Medici Fountain

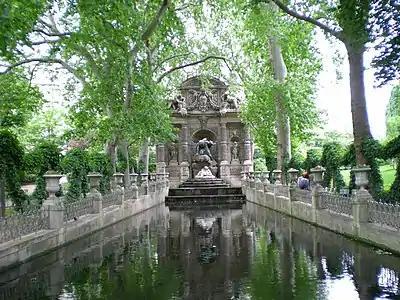
The Medici Fountain

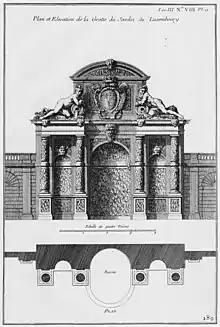
Architectural drawings of the fountain from Blondel's "Architecture françoise", vol. 2 (1752)

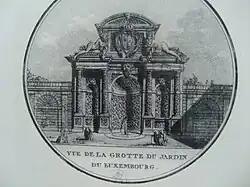
The Medici Fountain as it appeared in about 1820, after the modifications made by Jean Chalgrin, architect of the Arc de Triomphe. (Bibliothèque Nationale de Paris)

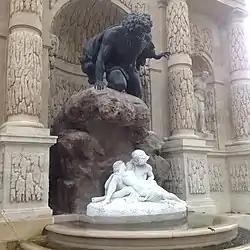
Medici Fountain after its 2021 cleaning

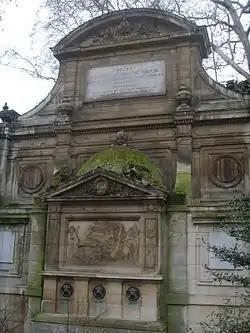
The Fontaine de Léda, (1806-1809), originally at rue Vaugirard and rue du Regard, since 1858 hidden behind the Medici Fountain in the Jardin du Luxembourg. Louis-Simon Bralle, architect, Achille Valois, sculptor.

The Medici Fountain is a monumental fountain in the Jardin du Luxembourg in the 6th arrondissement in Paris. Built in about 1630, it was commissioned by Marie de' Medici, the widow of King Henry IV of France and regent of King Louis XIII of France. It was moved to its present location and extensively rebuilt in 1864-1866.